T. E. Lawrence

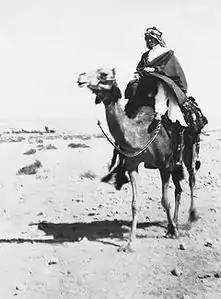
Lawrence at Aqaba, 1917

Following the outbreak of hostilities in August 1914, Lawrence did not immediately enlist in the British Army. He held back until October on the advice of S. F. Newcombe, when he was commissioned on the General List as temporary second lieutenant-interpreter. Before the end of the year, he was summoned by renowned archaeologist and historian Lieutenant Commander David Hogarth, his mentor at Carchemish, to the new Arab Bureau intelligence unit in Cairo, and he arrived in Cairo on 15 December 1914. The Bureau's chief was Brigadier-General Gilbert Clayton who reported to Egyptian High Commissioner Henry McMahon.